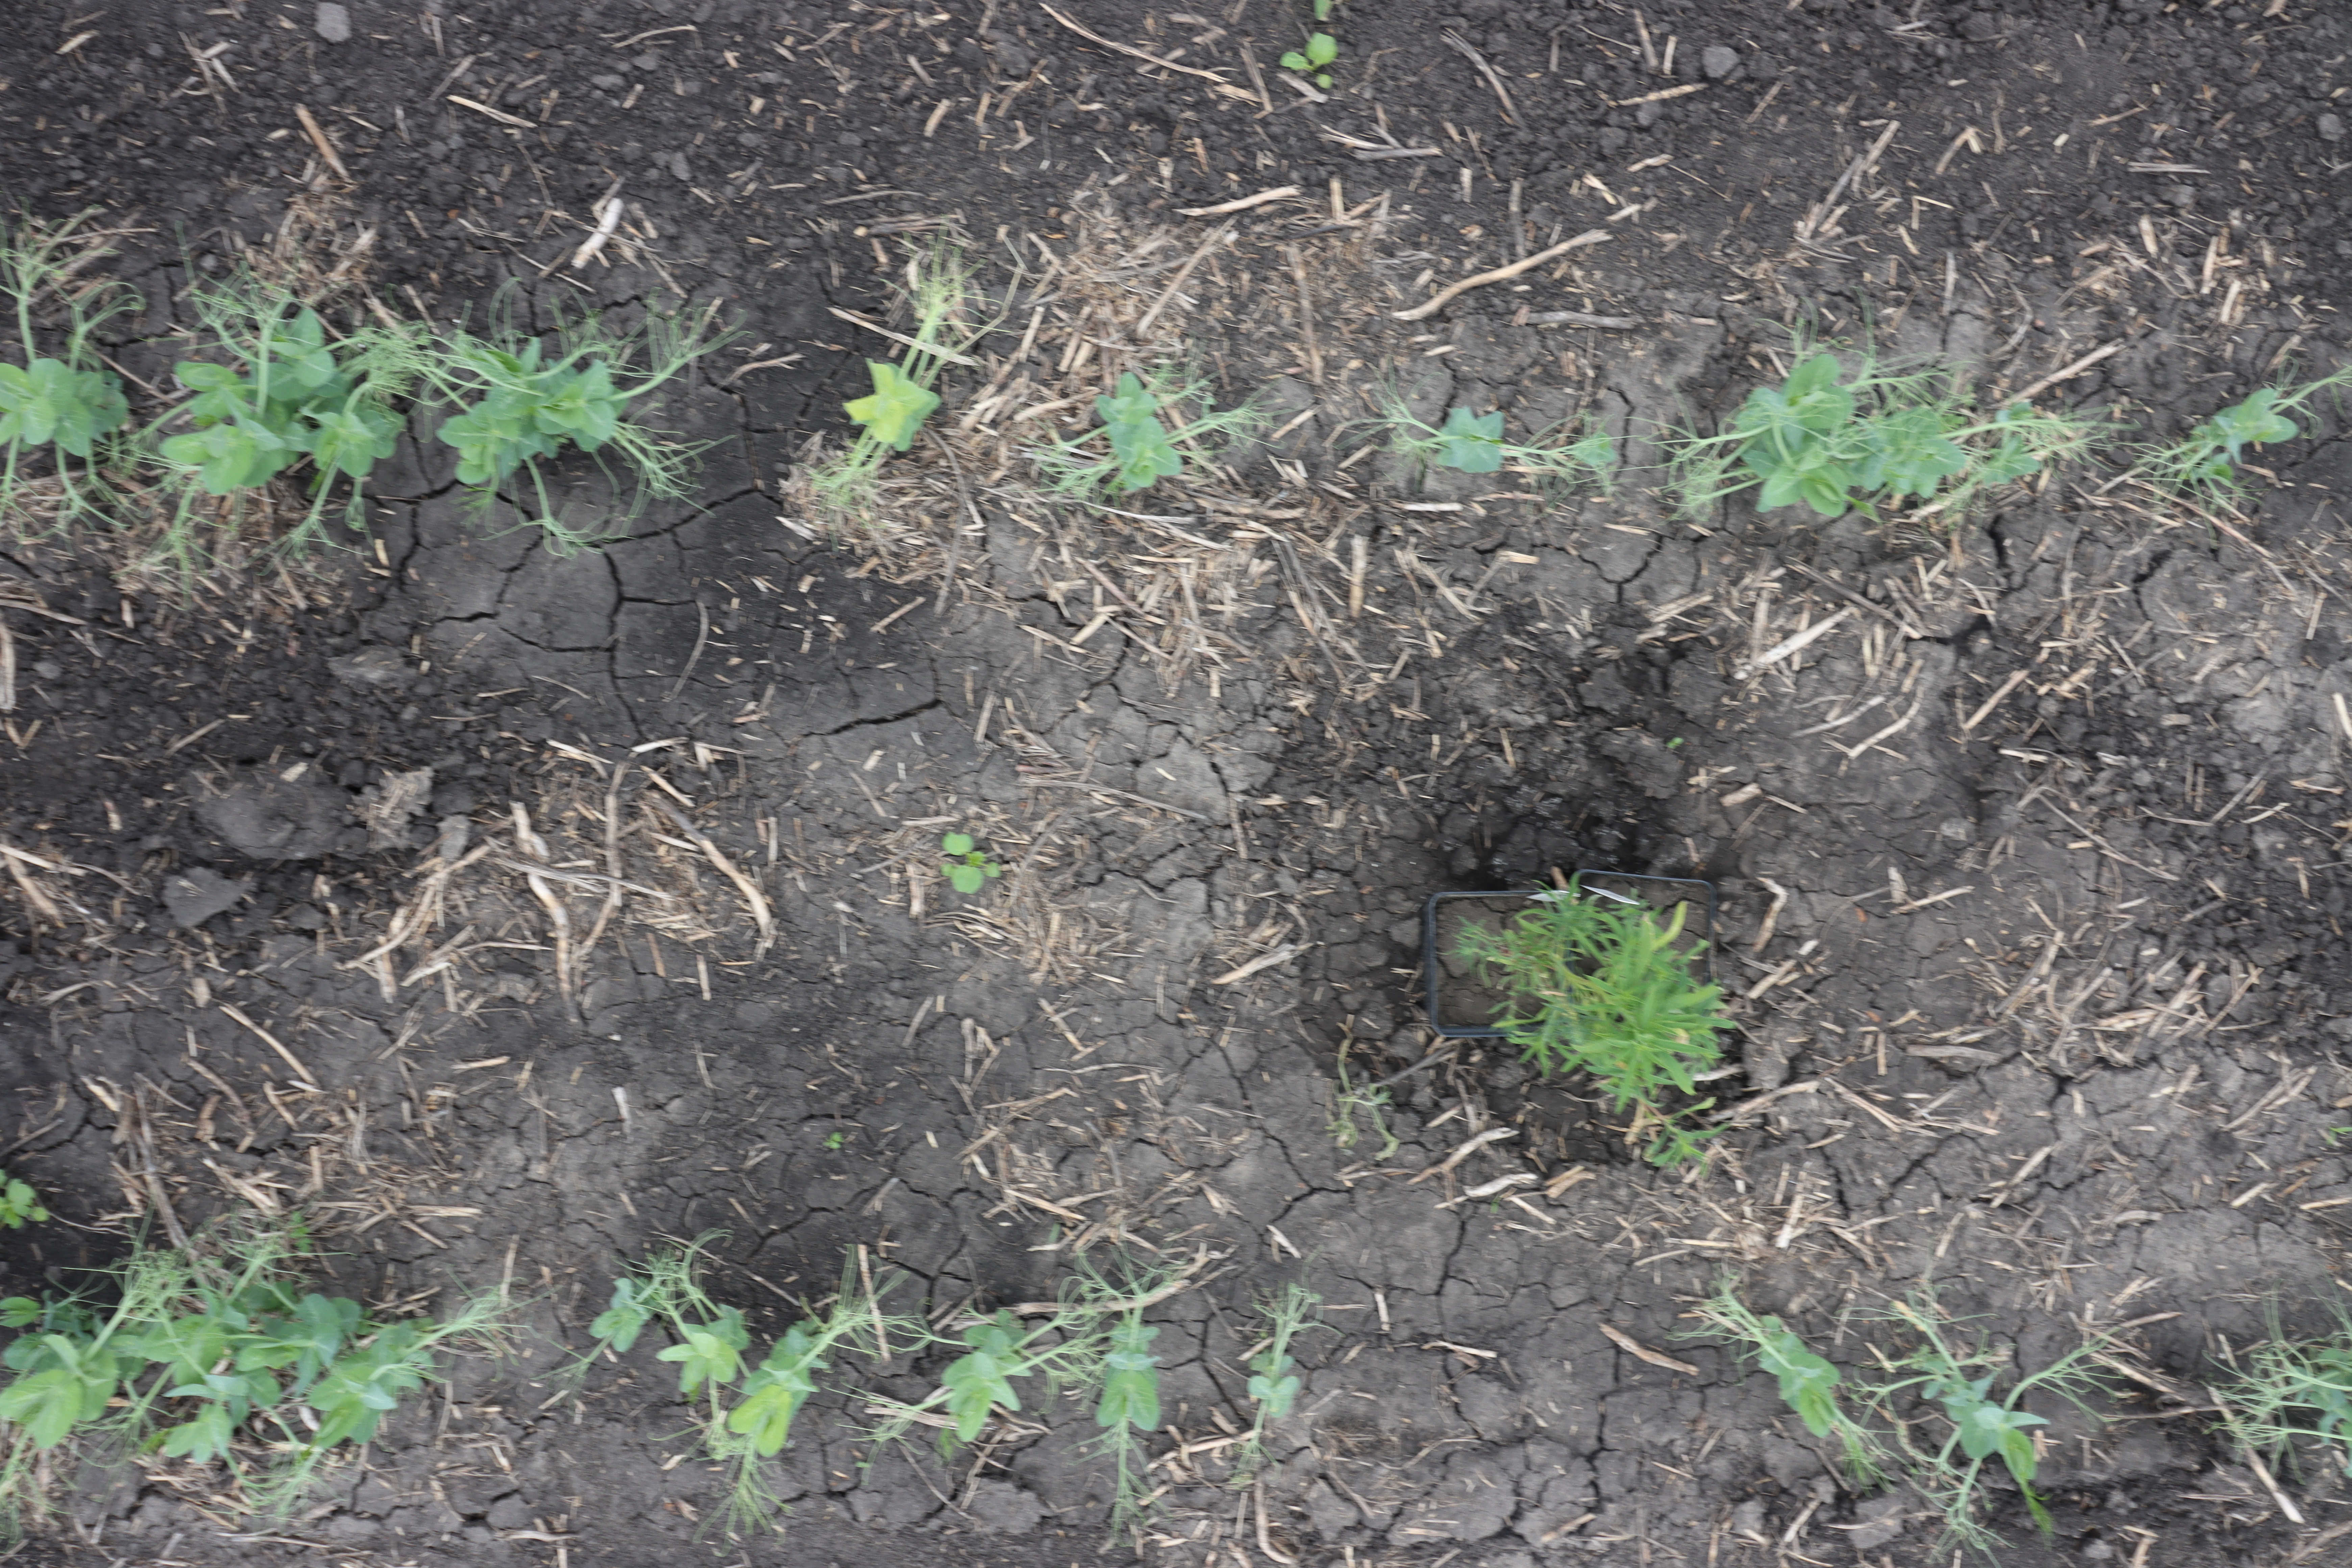
Crop: Field pea
Objects: Field Pea, Field Pea, Field Pea, Field Pea, Field Pea, Field Pea, Field Pea, Field Pea, Field Pea, Field Pea, Field Pea, Kochia, Field Pea, Field Pea